Connor Williams (rugby league)

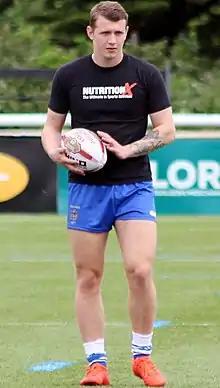

Connor Williams (born 29 August 1998) is an English professional rugby league footballer who most recently played as a for Hull Kingston Rovers in the Super League.